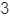
Number: 3